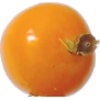
Label: physalis